Flag of the Republic of the Rio Grande

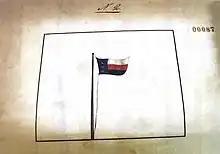
This sketch from 1840 was created by a Centralist spy in the Federalist army camp of José M. J. Carbajal

The flag of the Republic of the Rio Grande has a blue hoist with three white stars run evenly along the hoist. The three stars represent the three states that seceded: Coahuila, Nuevo León, and Tamaulipas. The fly is split into three bands, one white, one red, and one black.